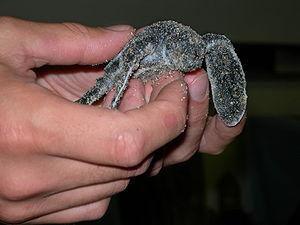
La Tortue luth, unique représentant du genre Dermochelys, est une espèce de tortues de la famille des Dermochelyidae.
Les tortues marines sont les tortues de la super-famille des Chelonioidea. Elles sont présentes dans tous les océans du monde à l'exception de l'océan Arctique.